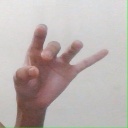
अक्षर: ओ